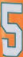
Number: 5